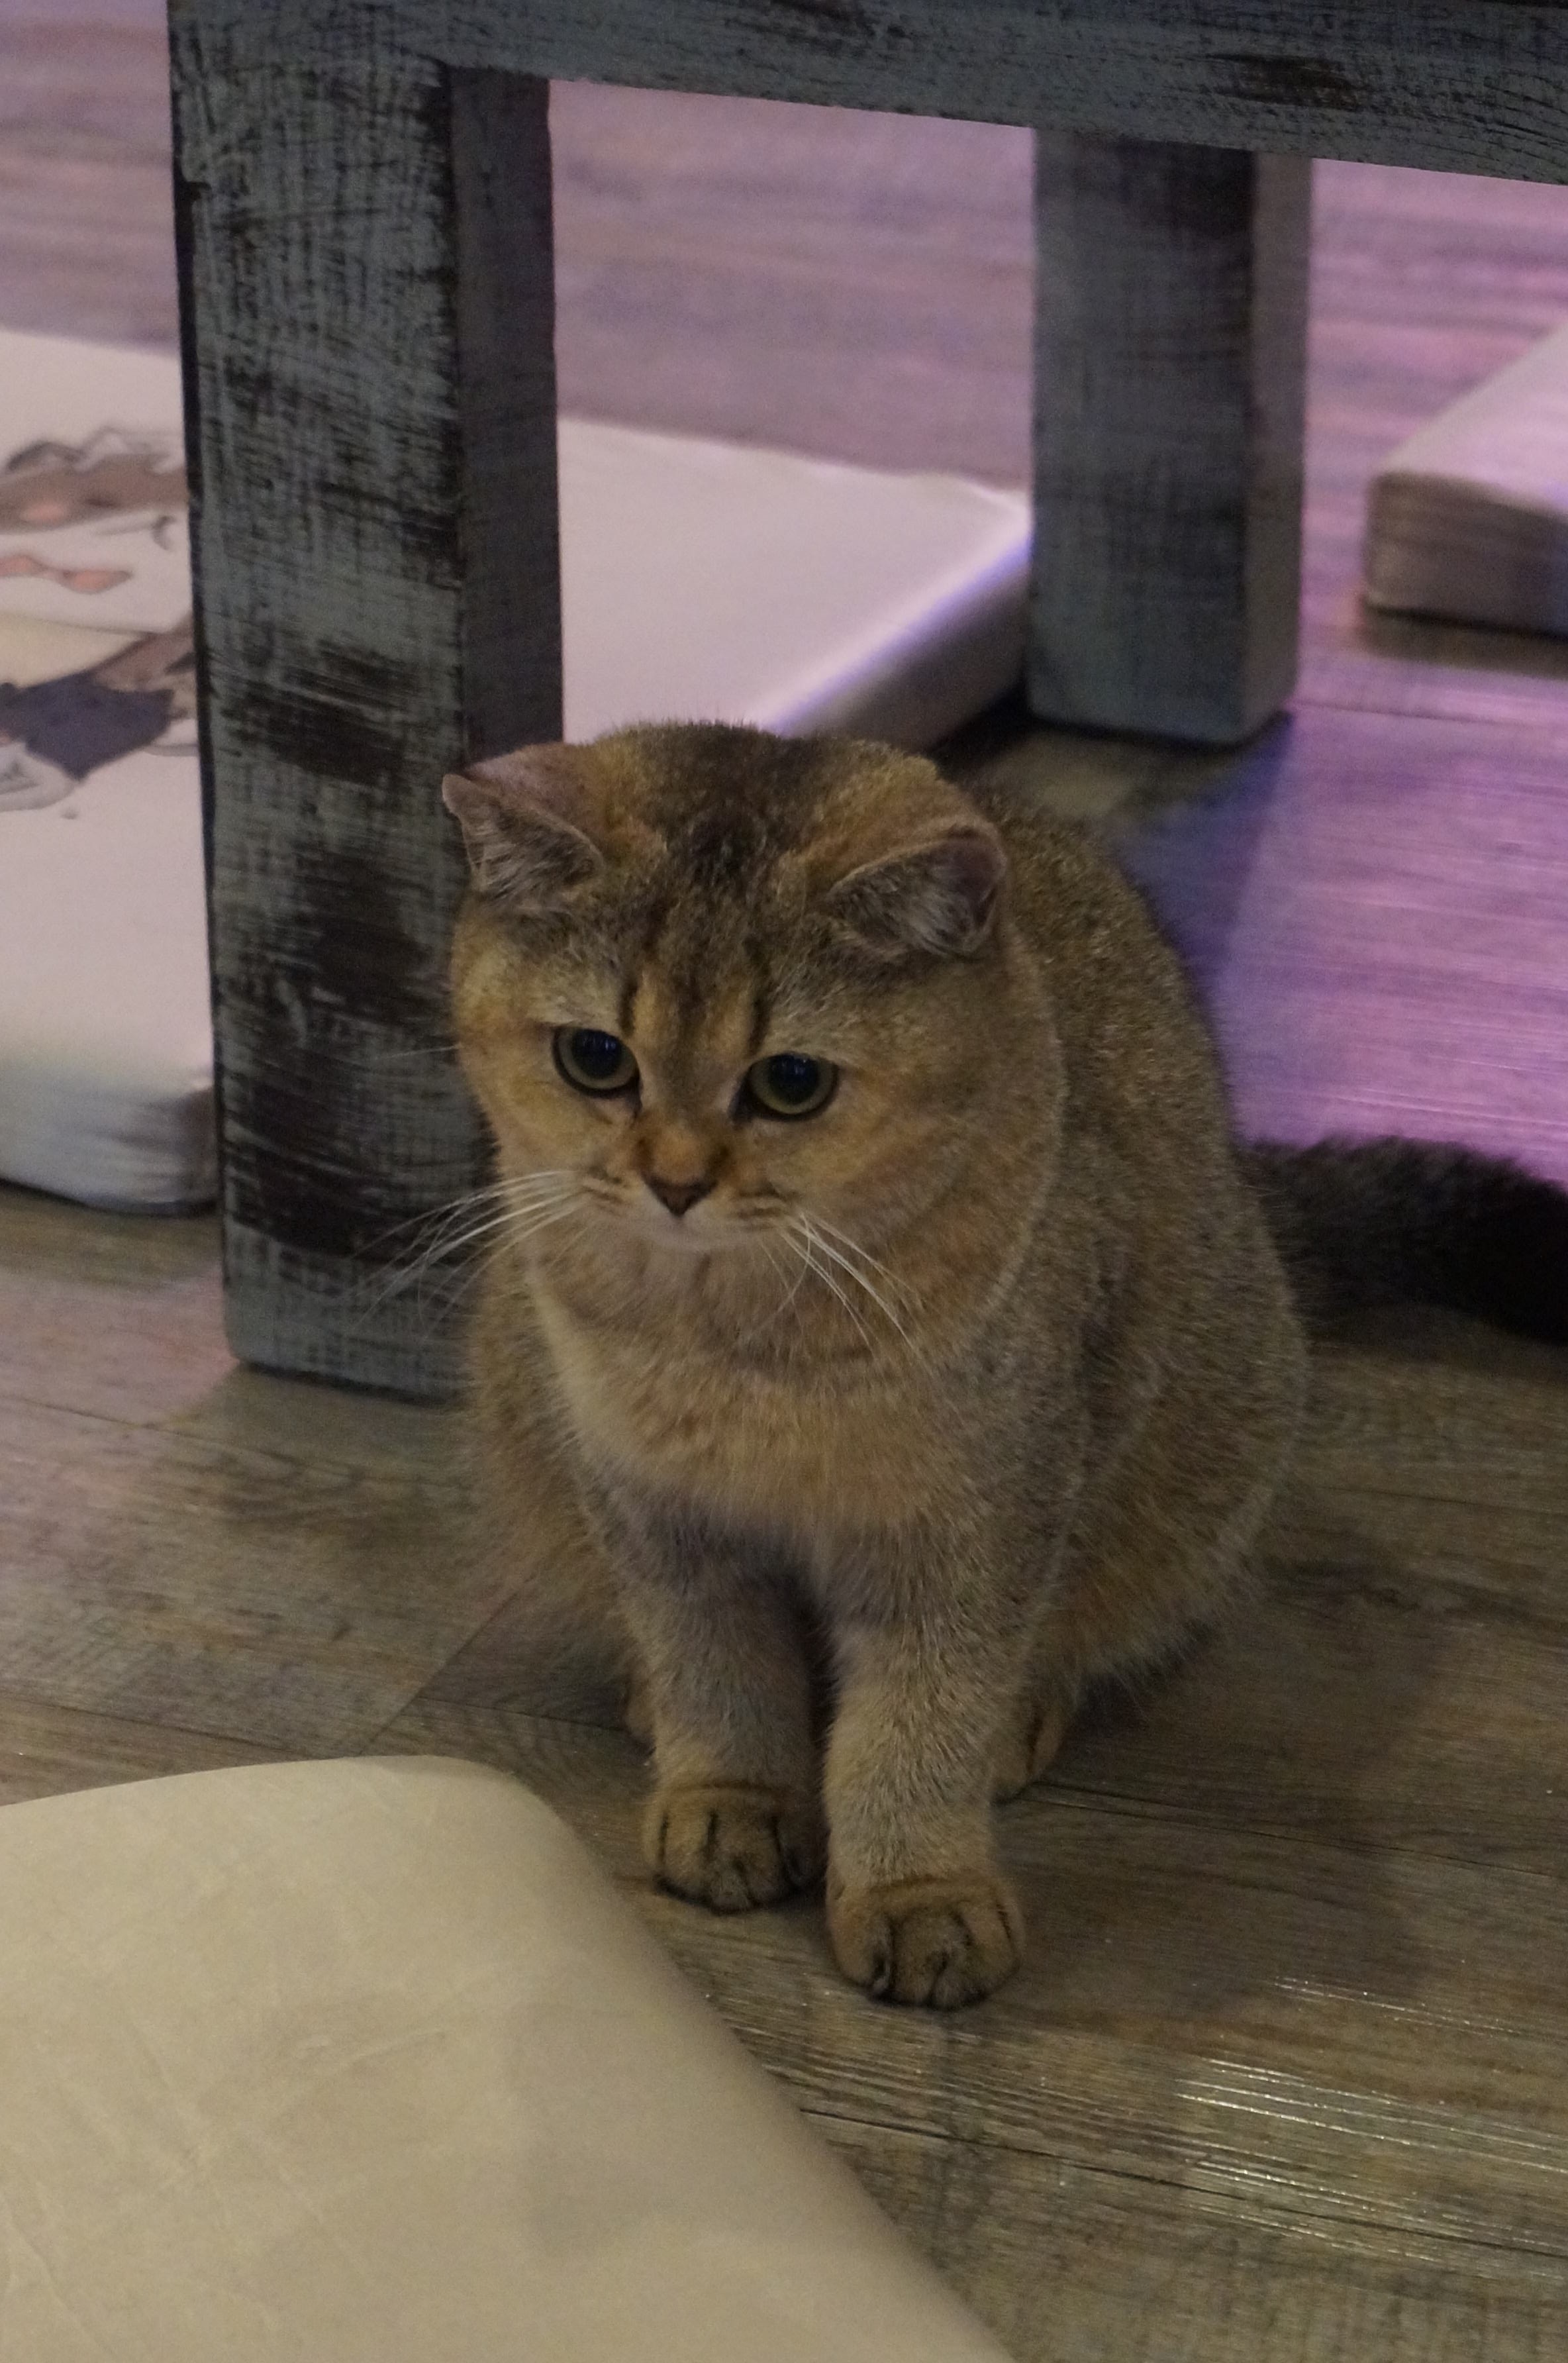
animal, pet, kitten, cat, feline, mammal, fauna, domestic animal, whiskers, animals, vertebrate, cat face, british shorthair, tabby cat, small to medium sized cats, cat like mammal